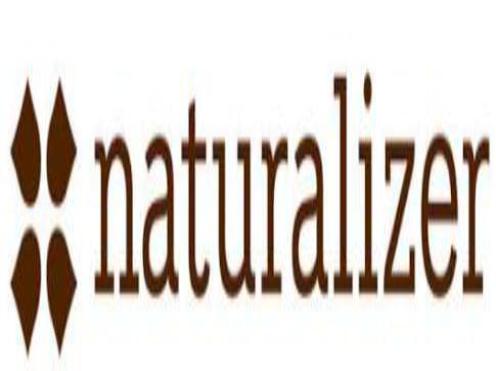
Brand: naturalizer-2
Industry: Clothes